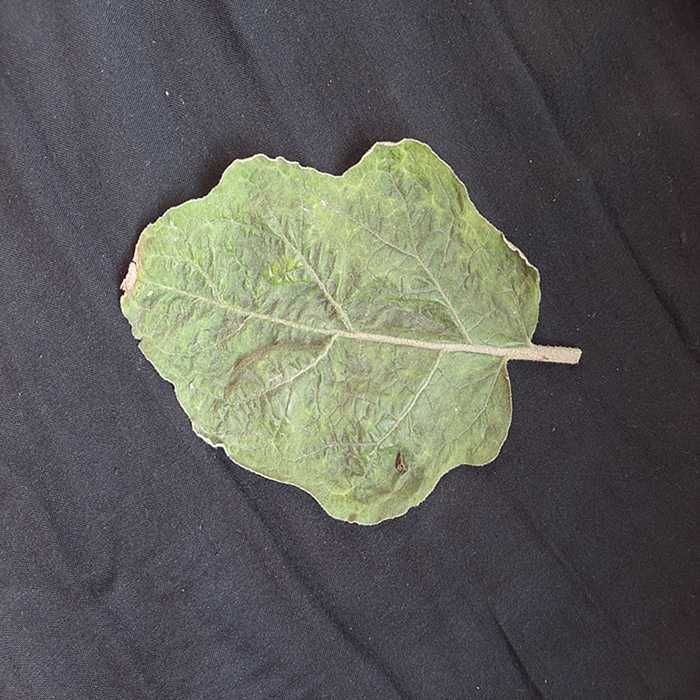
Plant: Eggplant
Label: Eggplant begomovirus